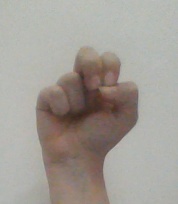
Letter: gaaf